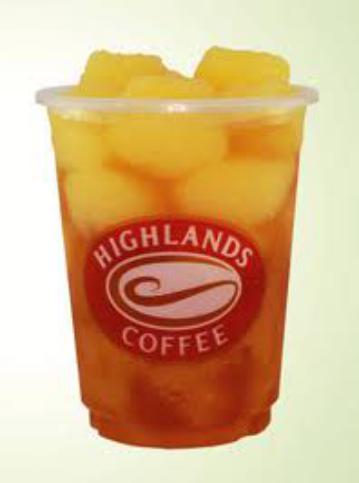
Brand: Highlands Coffee
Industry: Food